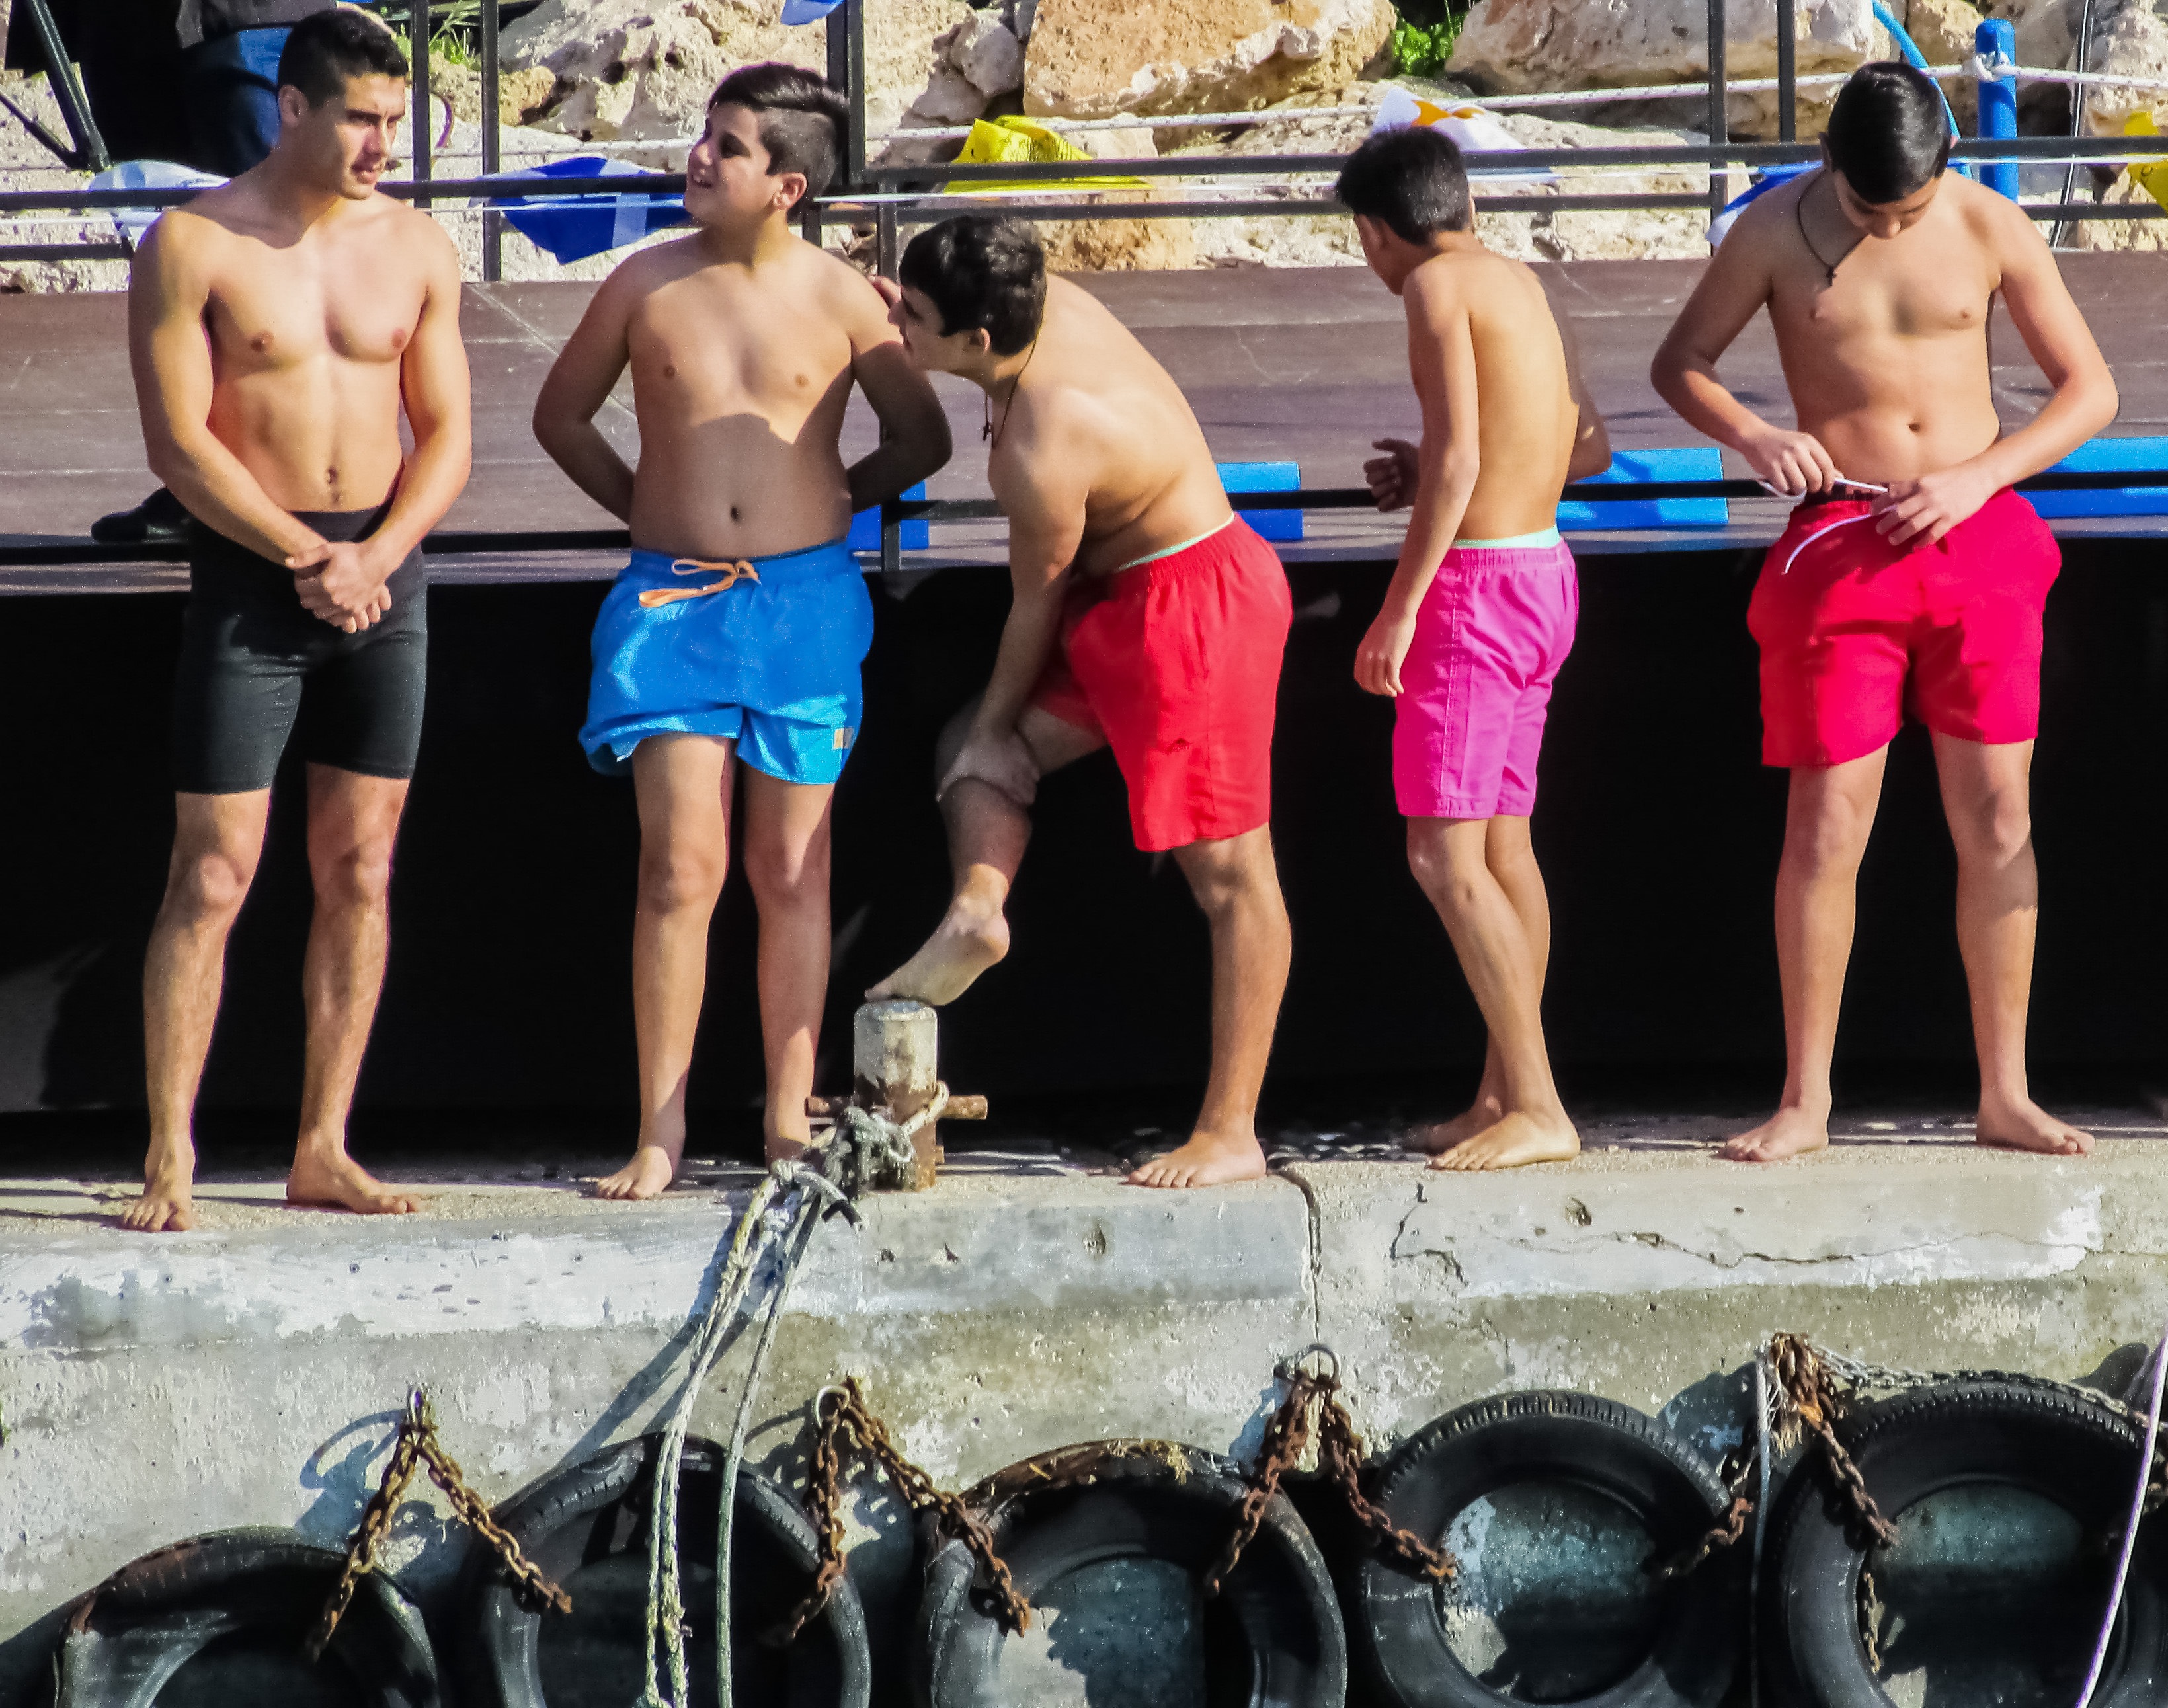
people, swimming, religious, ceremony, boating, orthodox, swimmers, epiphany, barechestedness, endurance sports